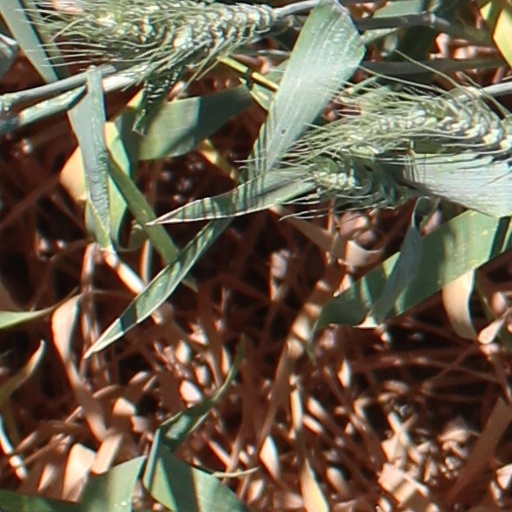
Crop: wheat